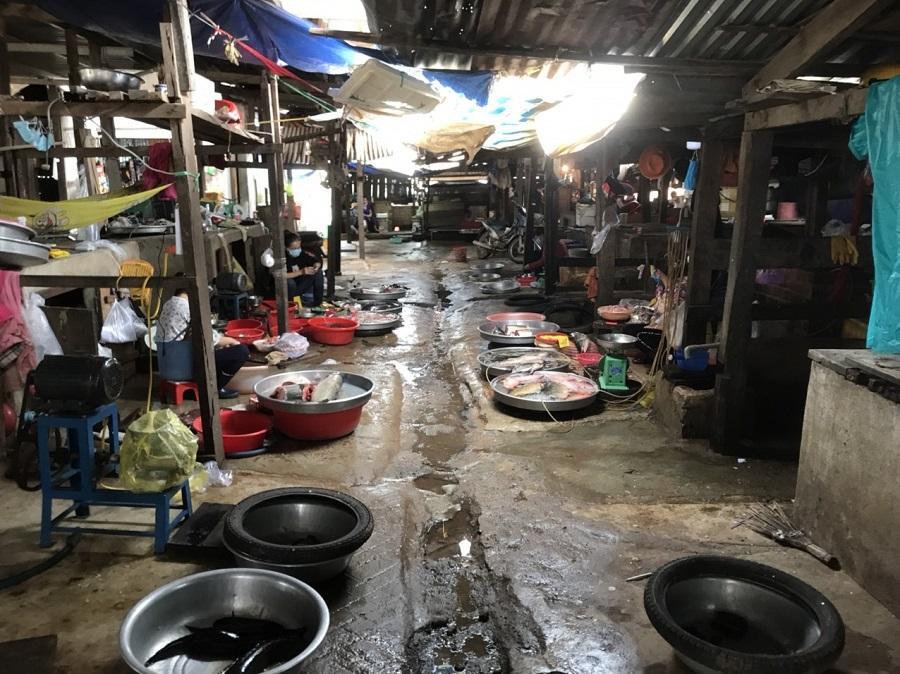
nhiều loại hải sản được bày bán ở trong khu chợ